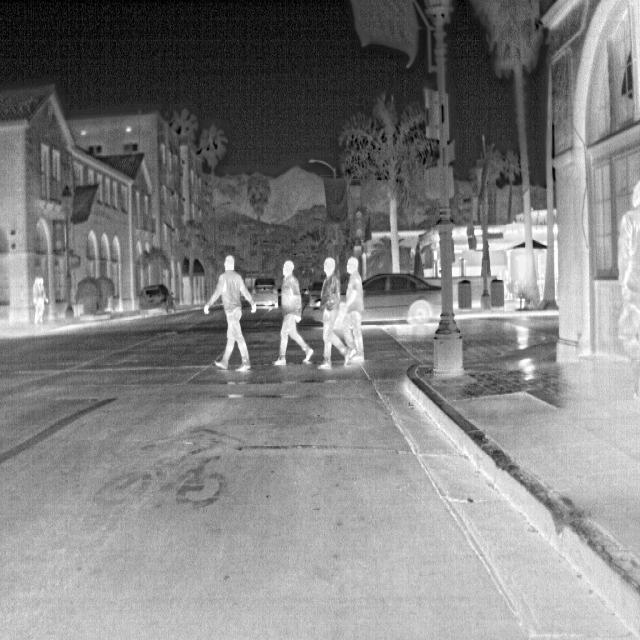
Detected objects:
label: person
label: person
label: person
label: person
label: person
label: person